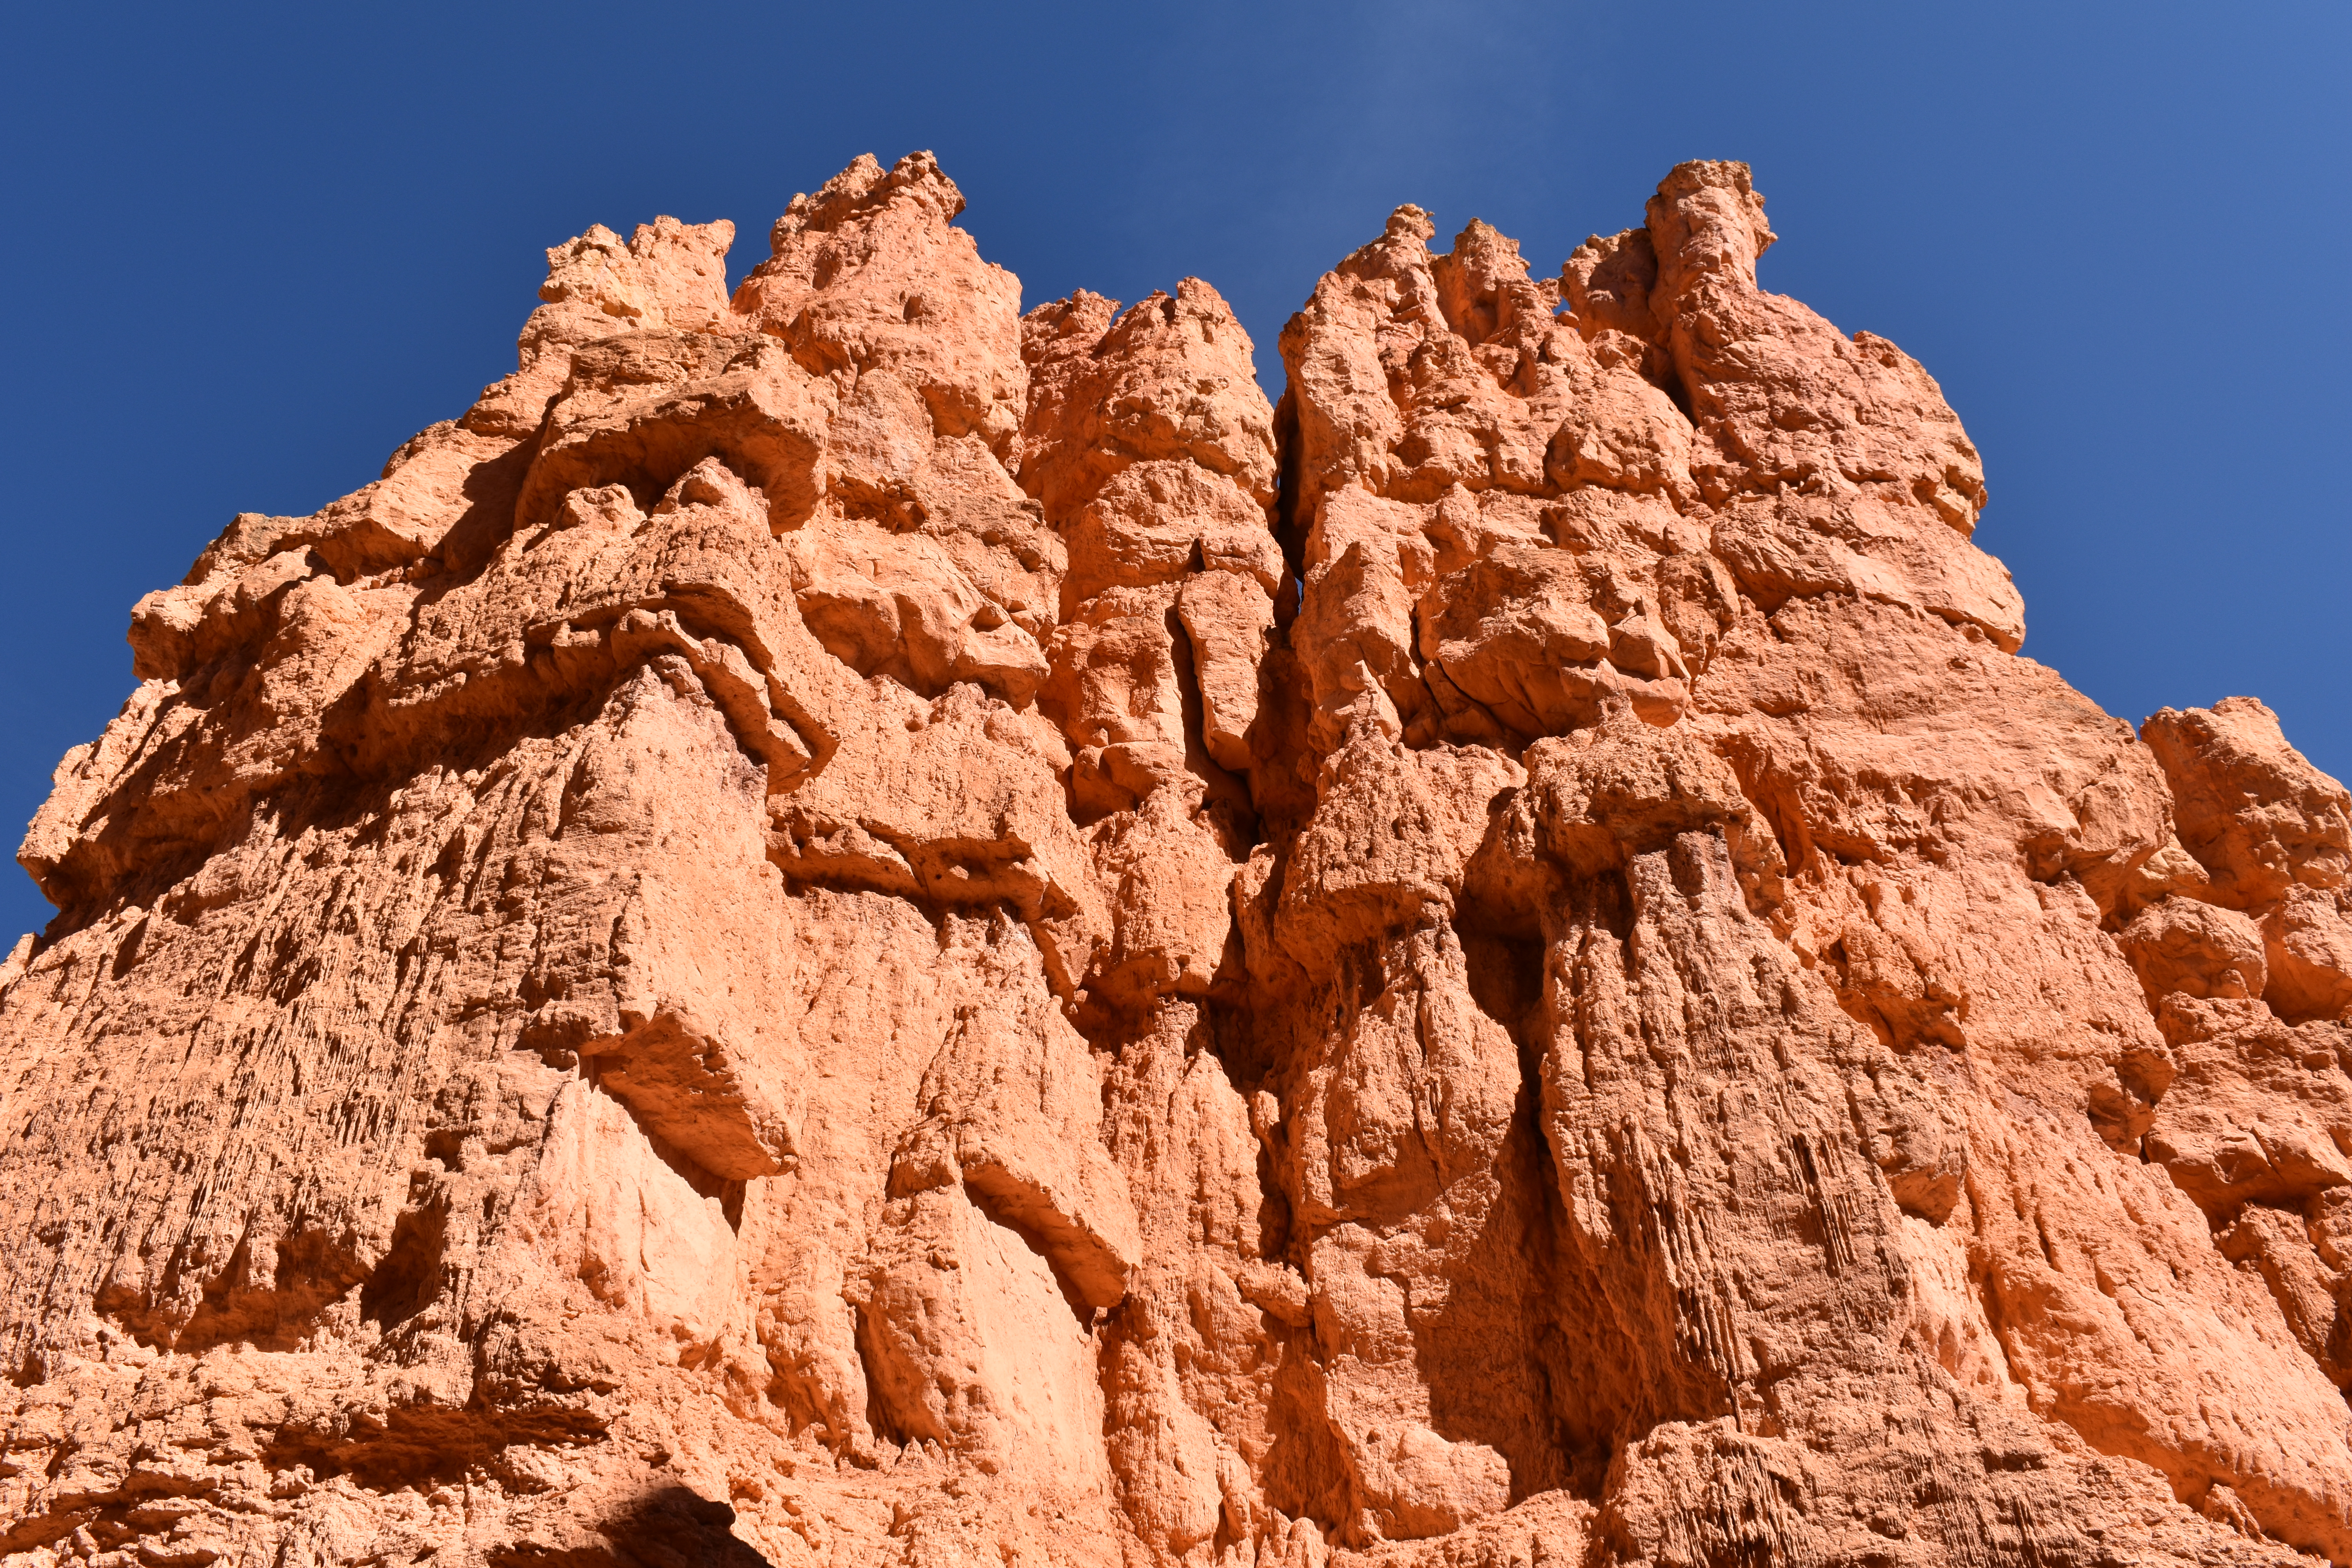
natural, rock, formation, badlands, mountainous landforms, geology, outcrop, national park, sky, butte, canyon, bedrock, landscape, historic site, mountain